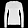
Label: Pullover